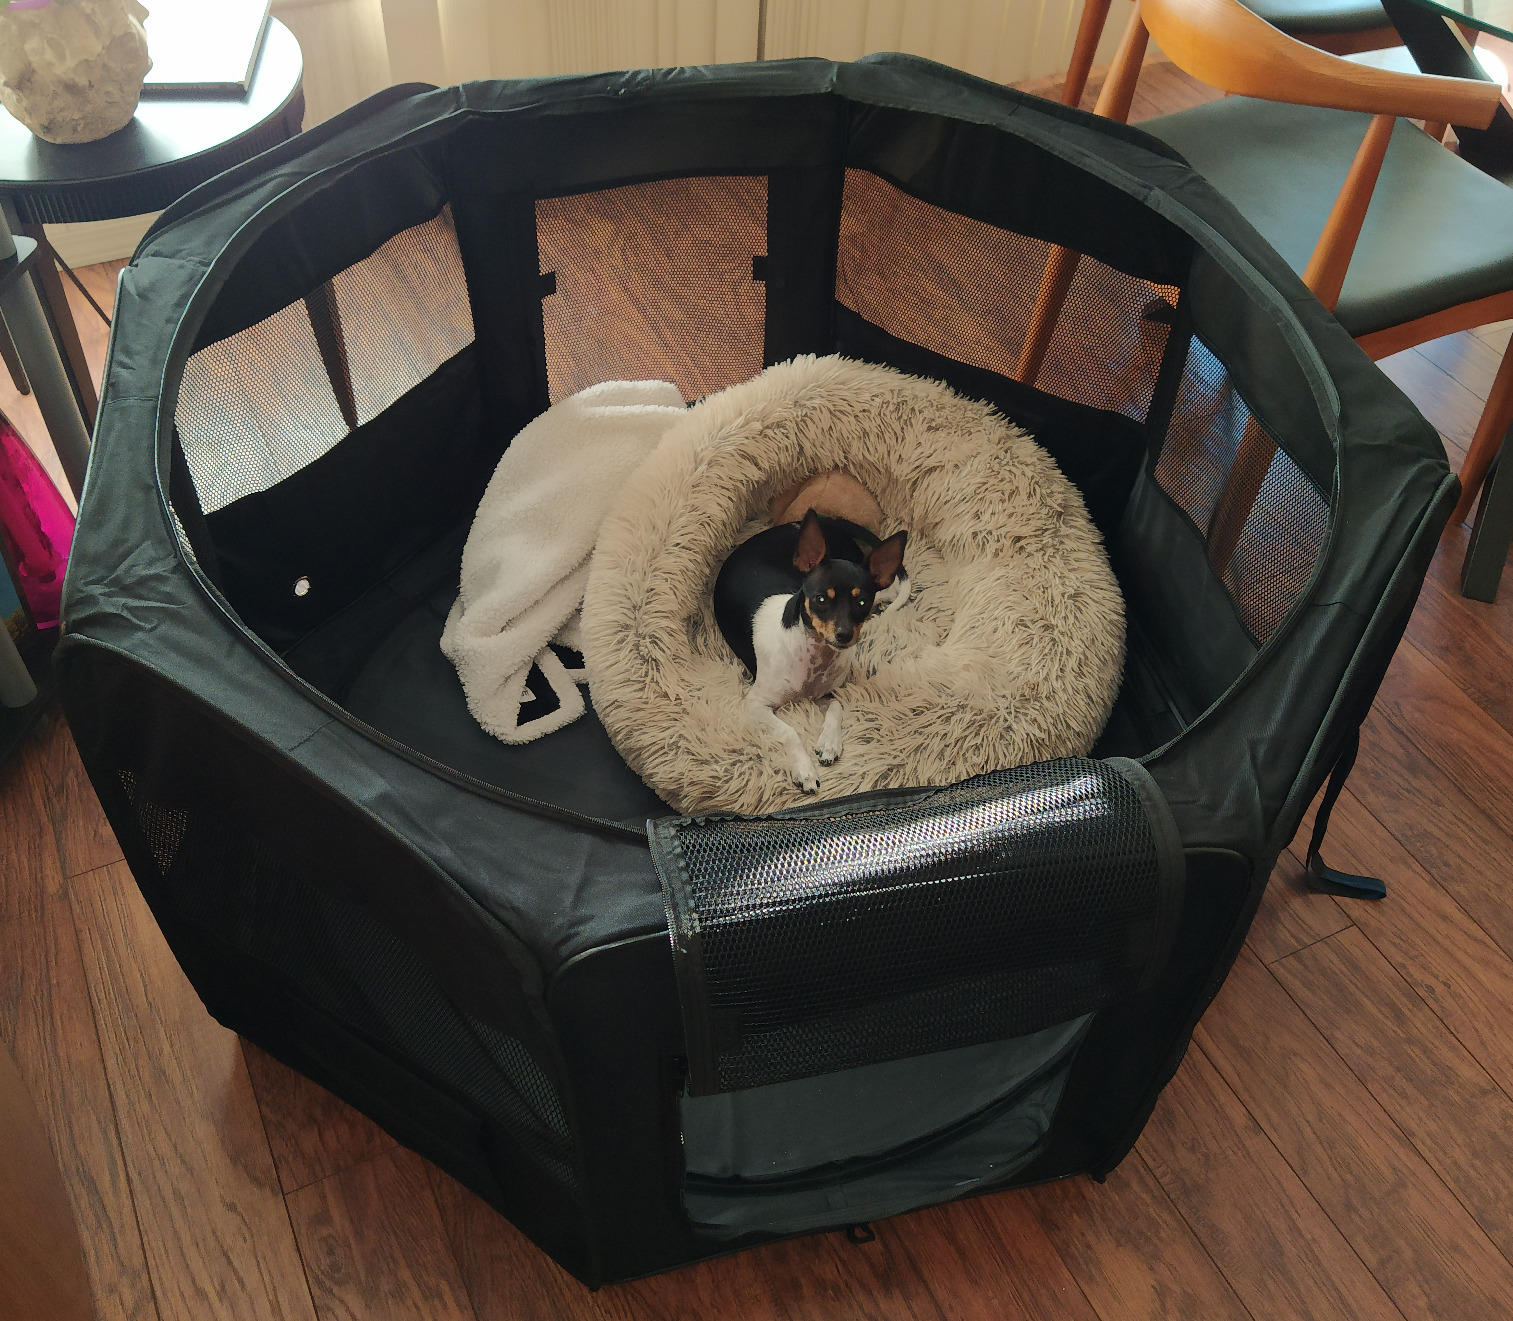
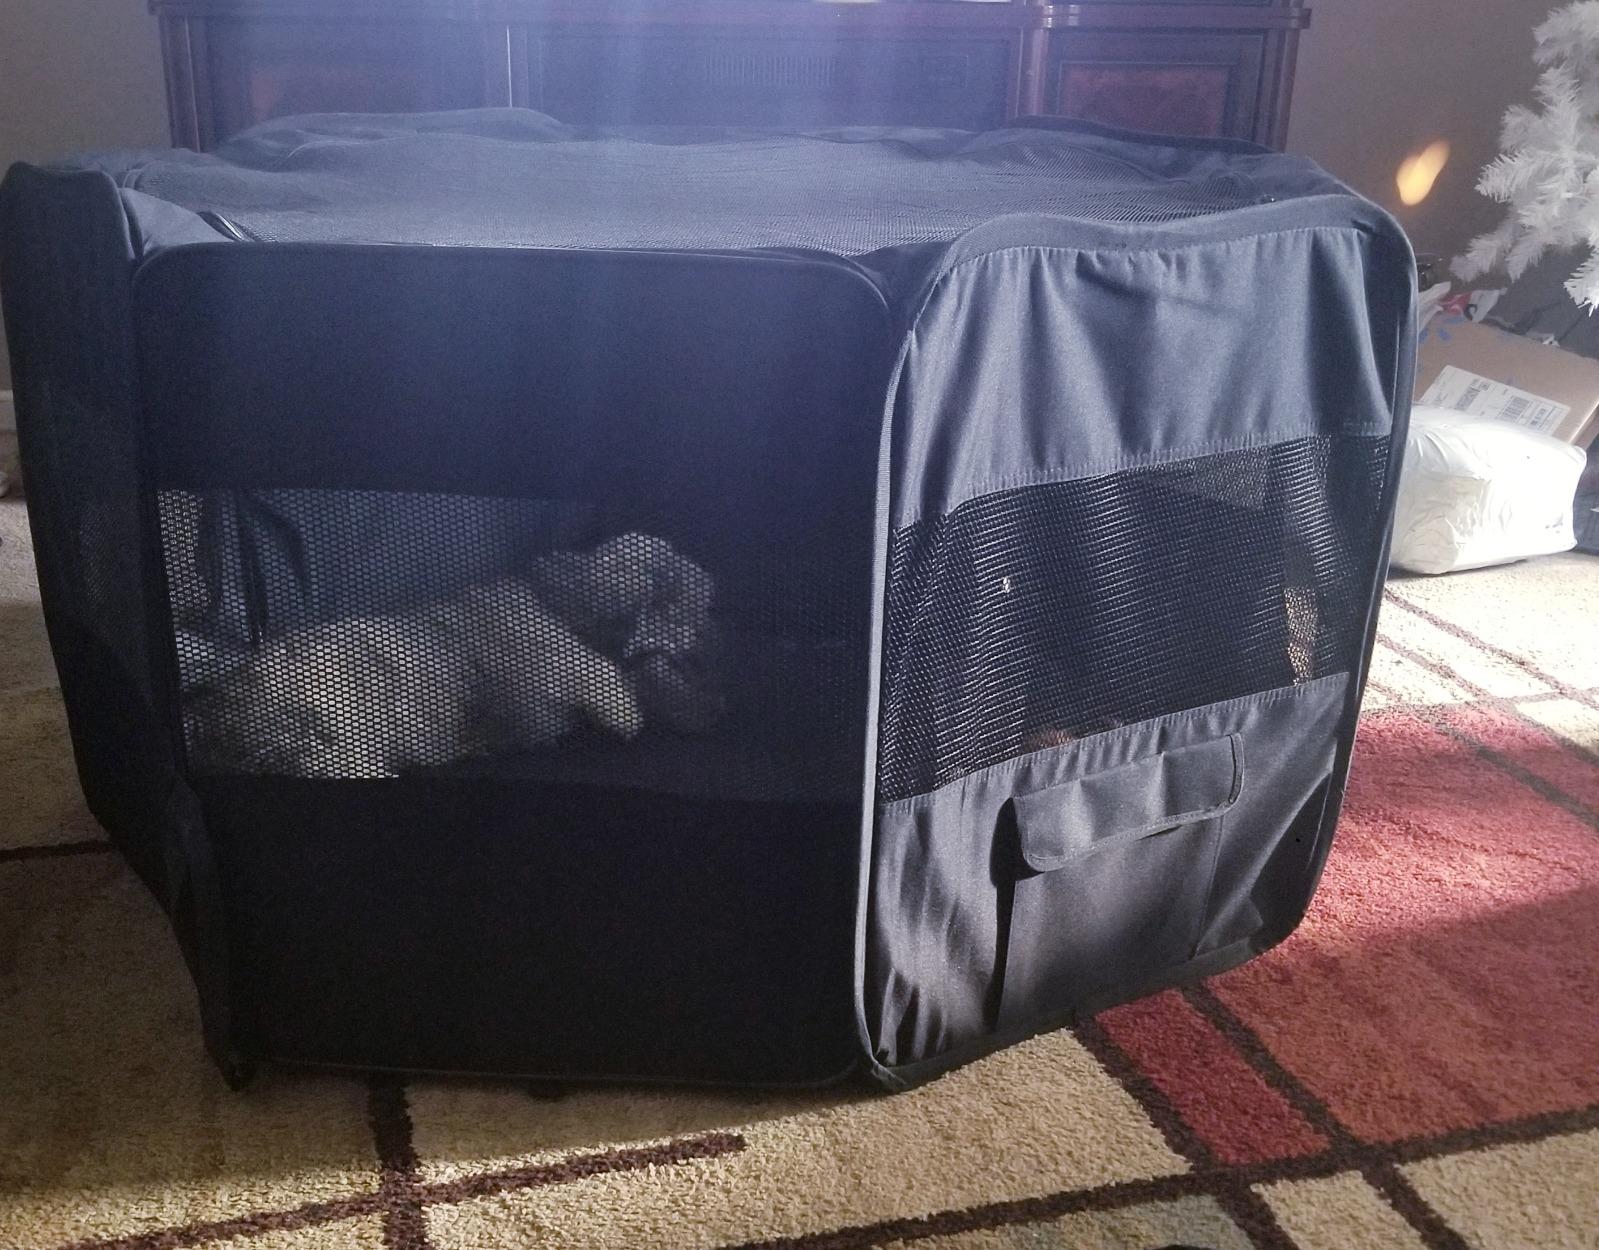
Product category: items_kennel
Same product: yes